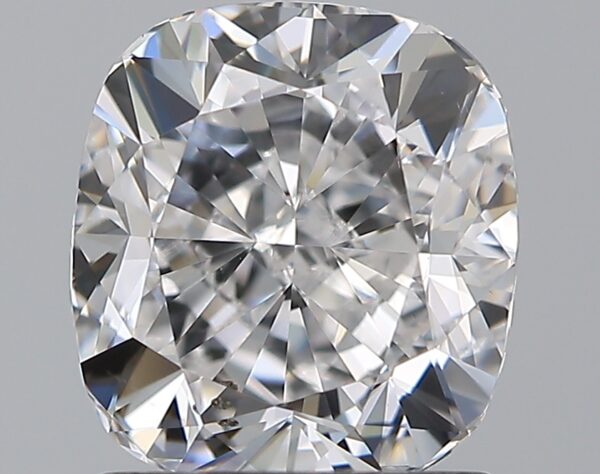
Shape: cushion
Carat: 1.5
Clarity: SI1
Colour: D
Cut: VG
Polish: EX
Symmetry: VG
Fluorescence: N
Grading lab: GIA
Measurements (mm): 6.7 x 6.11 x 4.39